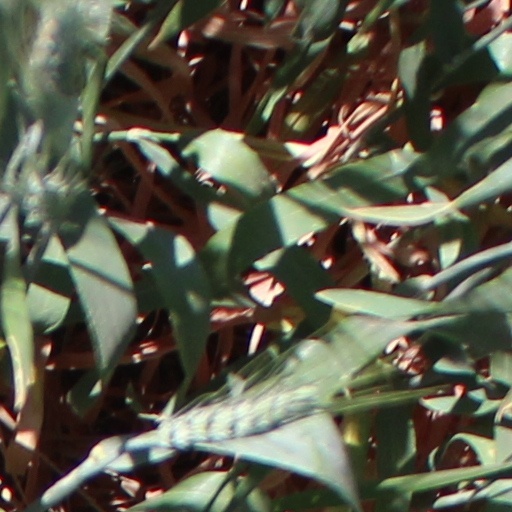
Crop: wheat